Moses Haughton the Younger

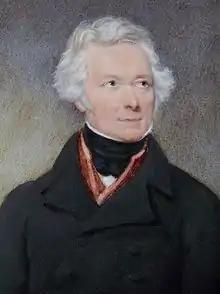
"Henri Jean-Baptiste Victoire Fradelle" by Moses Haughton the younger, 1848

Moses Haughton (7 July 1773 – 26 June 1849) was a British engraver and painter, often of miniatures.